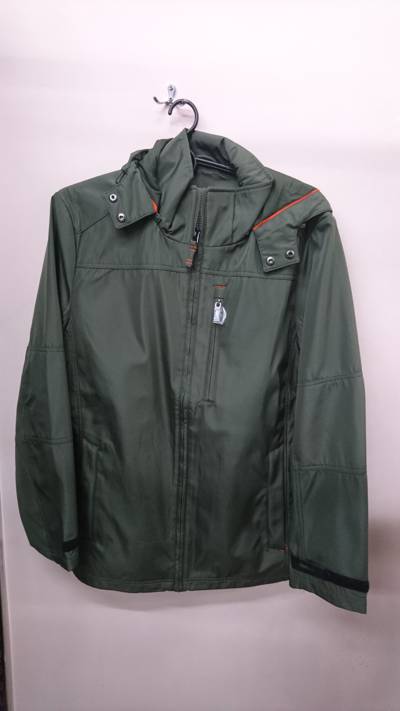
Waste category: clothes